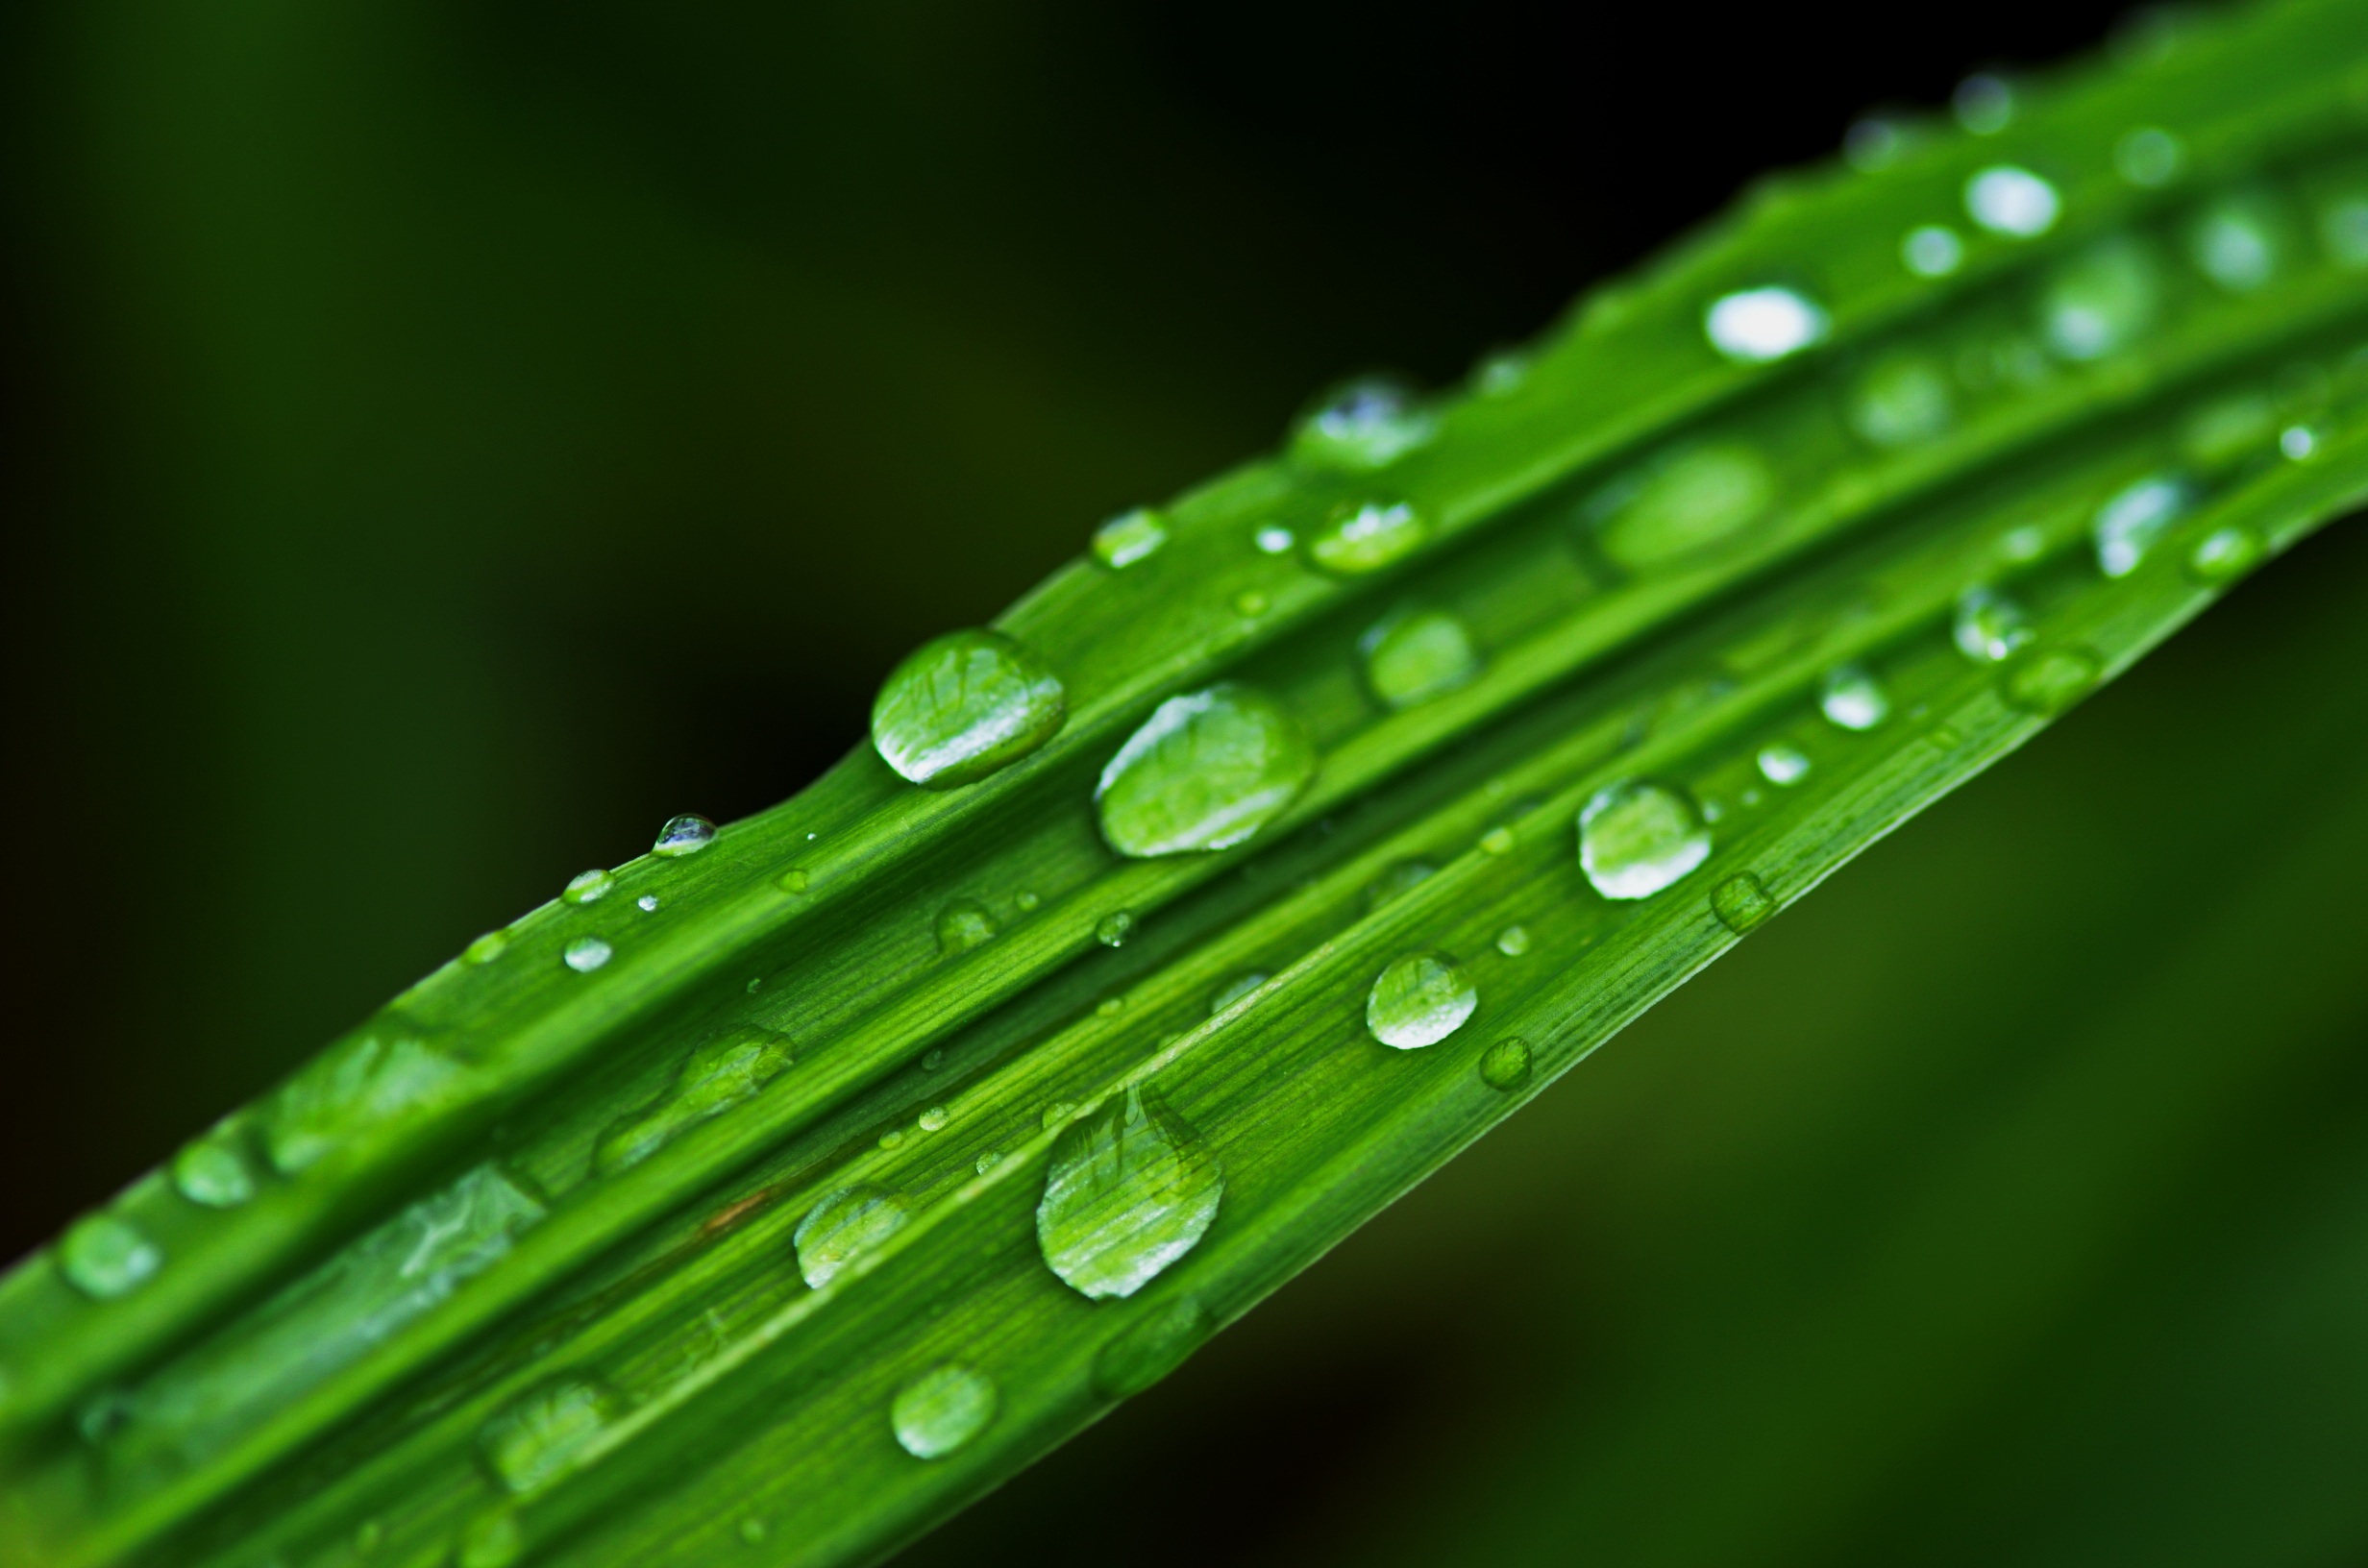
water, nature, grass, drop, dew, liquid, plant, photography, rain, water drop, leaf, flower, petal, wet, pattern, spring, green, natural, close up, drops, moisture, macro photography, rain drops, plant stem